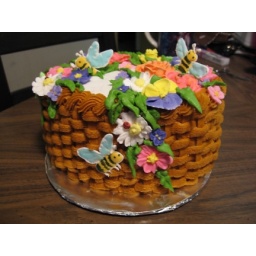
yellow cake with lemon curd filling and vanilla buttercream. decorated with color flow and royal icing pieces. made by Marty